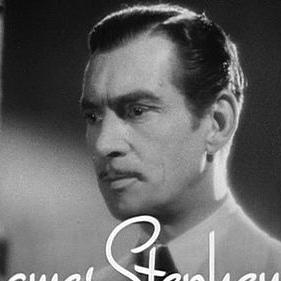
Age: 50